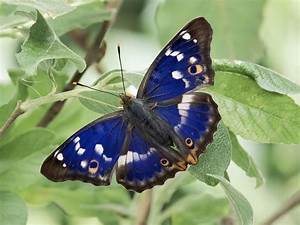
Label: butterfly